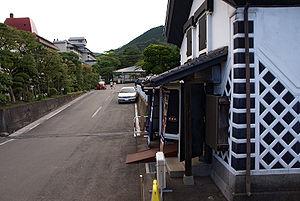
Les 100 paysages du Japon (ère Shōwa) constituent une liste de célèbres sites pittoresques au Japon. Les cent paysages ou vues ont été sélectionnés avec un ensemble de huit vues et vingt-cinq sites gagnants en 1927, une année après que Hirohito est devenu Empereur. Le but de la sélection est de « refléter le nouveau goût de la nouvelle ère ». L'initiative a été parrainée par le Tokyo Nichi Nichi Shimbun et le Osaka Mainichi Shimbun.